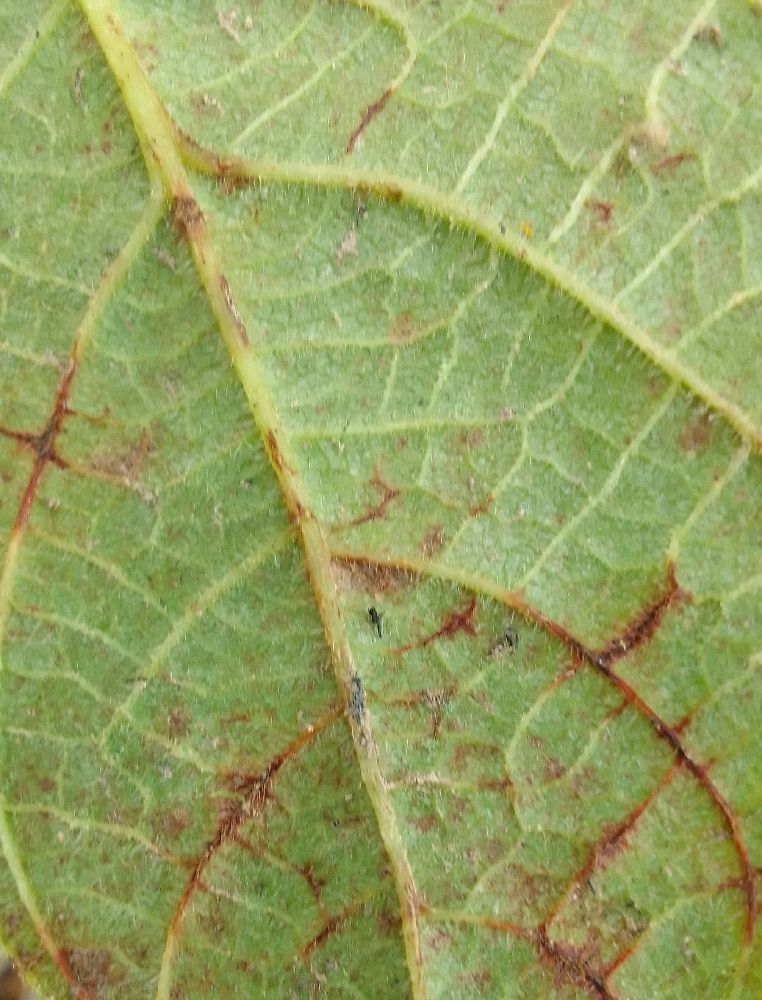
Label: anthracnose